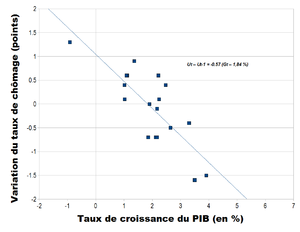
Variation du taux de chômage et taux de croissance du PIB en France de 1990 à 2007. Données du BIT pour le taux de chômage et de l'INSEE pour le taux de croissance du PIB. Chaque point représente une année.
La loi d'Okun, en économie, a été proposée par Arthur Okun en 1962. Elle décrit une relation linéaire empirique entre le taux de croissance et la variation du taux de chômage. En dessous d'un certain seuil de croissance, le chômage augmente ; au-dessus de ce seuil, il diminue, à élasticité constante.